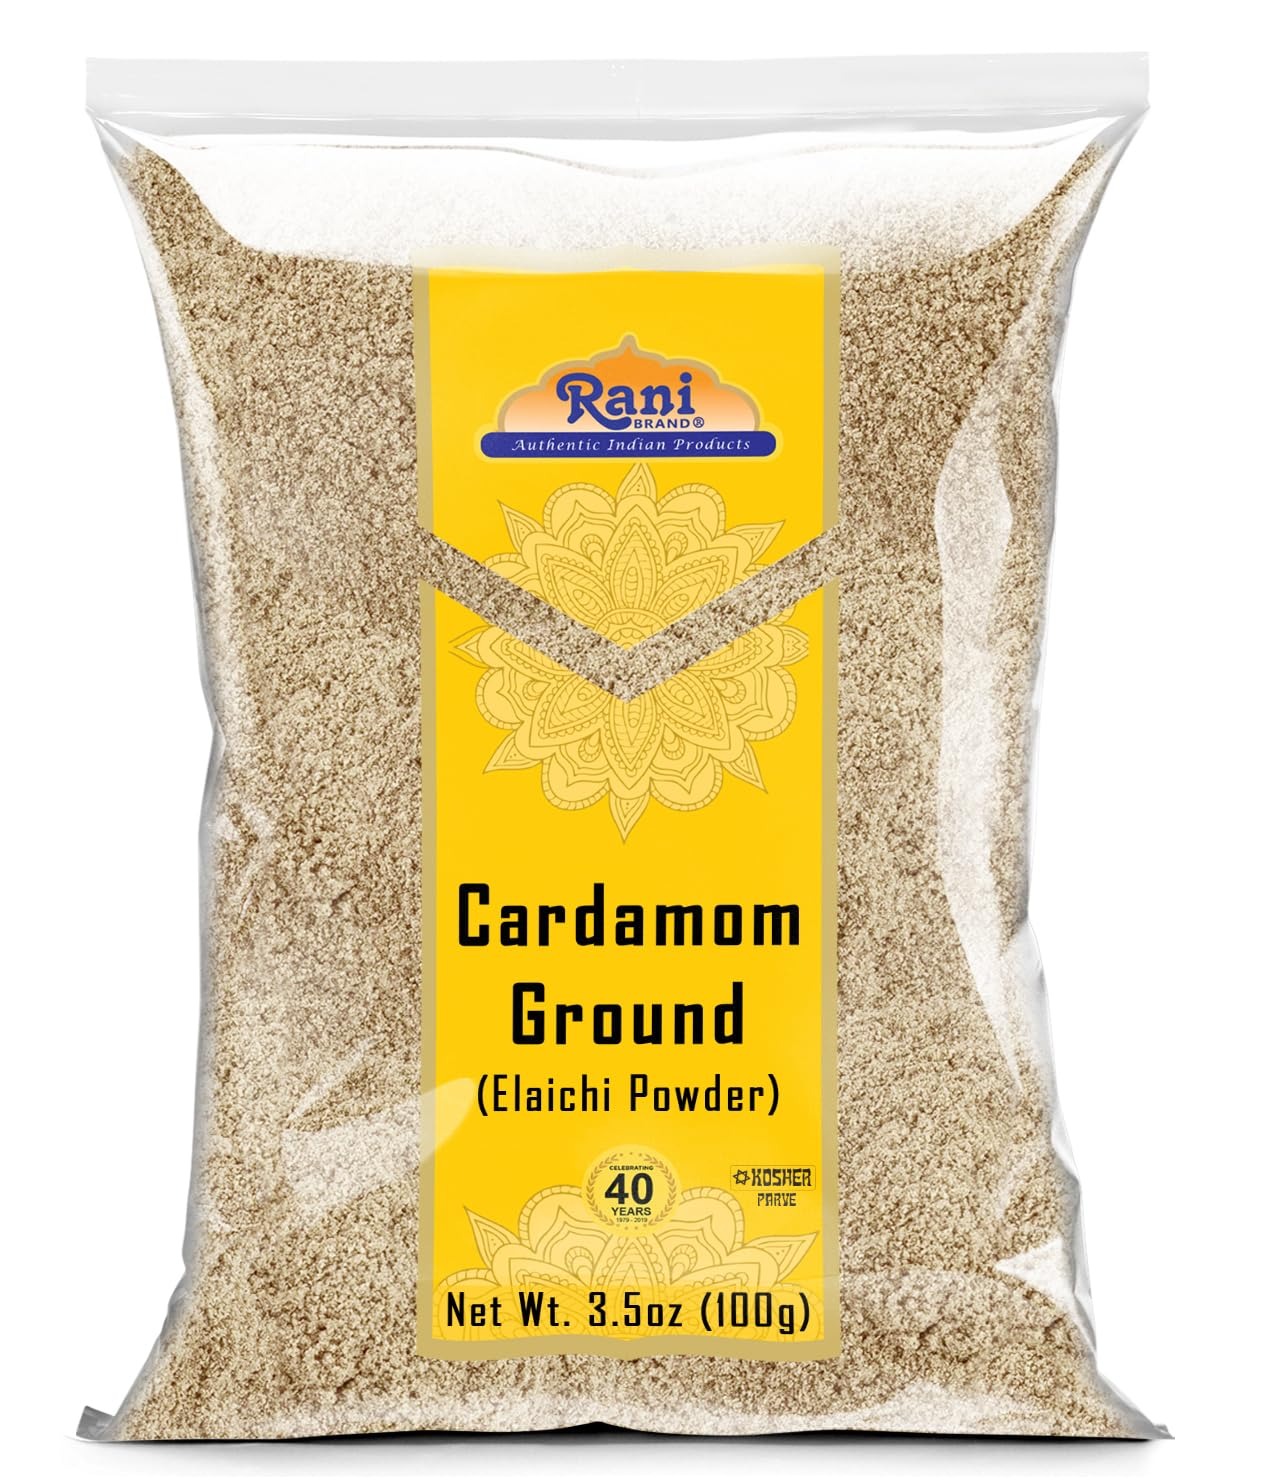
Item Name: Rani Cardamom (Elachi) Ground, Powder Indian Spice 3.5oz (100g) ~ All Natural | No Color Added | Gluten Friendly | Vegan | NON-GMO | Kosher | No Salt or Fillers
Bullet Point 1: You'll LOVE our Cardamom Ground by Rani Brand--Here's Why:
Bullet Point 2: ❤️Now KOSHER! 100% Natural, No preservatives, Additives or Colors, All Natural, Non-GMO, Gluten Friendly, PREMIUM Gourmet Food Grade Spice.
Bullet Point 3: ❤️SPECIAL NOTE: This is high quality ground cardamom, we only grind the SEEDS of Green Cardamom Pods, not the pods themselves, our product will be stronger and more flavorful... darker in color too.
Bullet Point 4: ❤️Packed in a no barrier Plastic Bag, let us tell you how important that is when using this, potent of all Indian Spices! Rani is a USA based company selling spices for over 40 years, buy with confidence!
Bullet Point 5: ❤️NO FILLERS in any Rani Brand Spices (fillers are commonly used in spices to make them free flowing or lessen the costs of production) usually sodium or like product. Net Wt. 3.5oz (100g), Authentic Indian Product (Product of India), Alternative Name: (Indian) Ground Elachi
Product Description: <b>Cardamom</b>A Little History! <br> Cardamom is native to the forest of South India, where it grows wild. Second only to the spice saffron in value, cardamom is one of the world’s most expensive spice. Cardamom can enhance both sweet and savory dishes. It has been important in Indian cuisine for thousands of years, being a useful ingredient in sumptuous curries to adding a camphoric flavor to Indian masala chai. <br>
Value: 3.5
Unit: Ounce

Price: 13.99